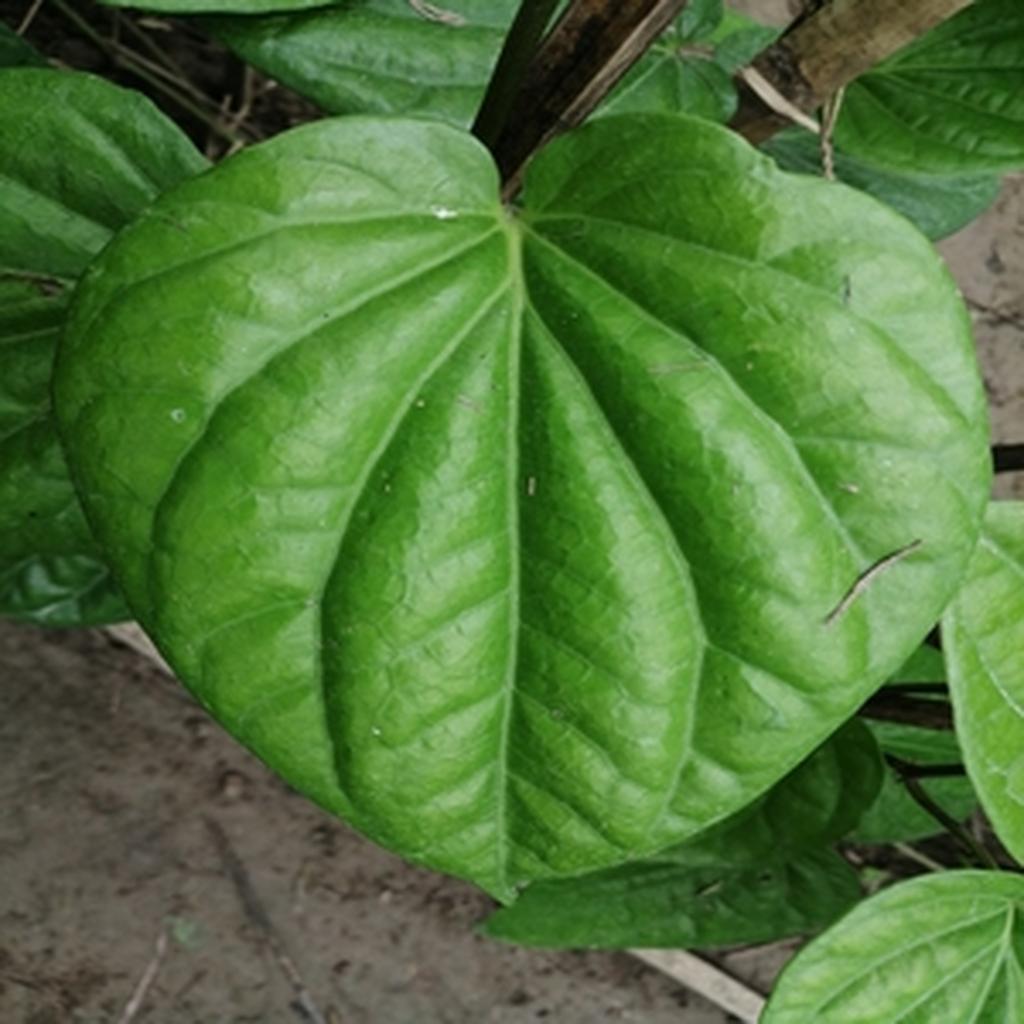
Label: Healthy_Leaf